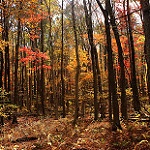
Label: forest